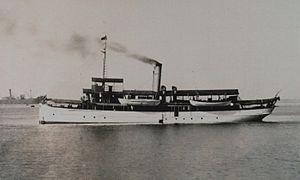
La Garde côtière philippine est un service armé et en uniforme chargé principalement d'appliquer les lois dans les eaux territoriales des Philippines, de mener des opérations de sécurité maritime, de protéger la vie et les biens en mer et de protéger le milieu et les ressources marins ; semblable aux garde-côtes du monde entier.